History of the British Army

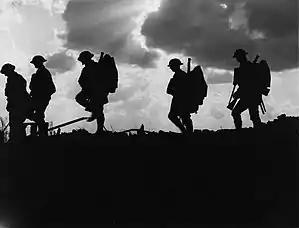
Image taken during the Battle of Broodseinde, showing a group of British soldiers of the 8th (Service) Battalion, East Yorkshire Regiment, part of the 62nd Brigade of the 21st Division, moving up to the front, silhouetted against the skyline. Photo taken by Ernest Brooks.

The British Army during World War I could trace its origins to the increasing demands of imperial expansion together with inefficiencies highlighted during the Crimean War, which led to the Cardwell and Childers Reforms of the late 19th century. These gave the British Army its modern shape, and defined its regimental system. The Esher Report in 1904, recommended radical reform of the British Army, such as the creation of an Army Council, a General Staff and the abolition of the office of Commander in Chief of the Forces and the creation of a Chief of the General Staff. The Haldane Reforms in 1907, created an expeditionary force of seven divisions, it also reorganized the volunteers into a new Territorial Force of fourteen cavalry brigades and fourteen infantry divisions, and changed the old militia into the special reserve to reinforce the expeditionary force.